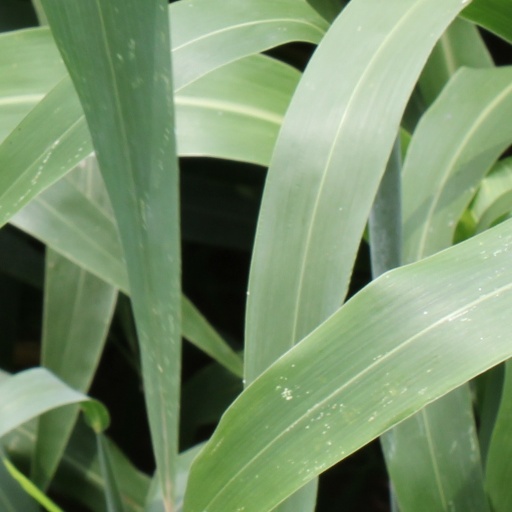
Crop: sorghum